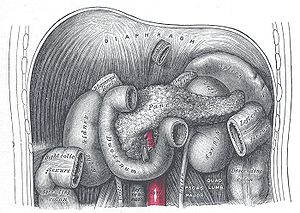
Bugspytkirtel / Anatomi
Tolvfingertarmen (Duodenum) og bugspytkirtlen (Pancreas) ligger i bughulen bag mavesækken.
Bugspytkirtlen er et organ der har to funktioner: